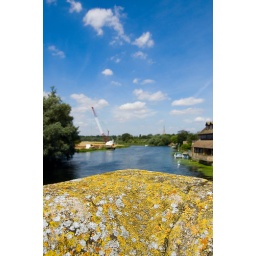
Detail of lichen on the old bridge over the river Ouse in St Ives, Cambridgeshire.